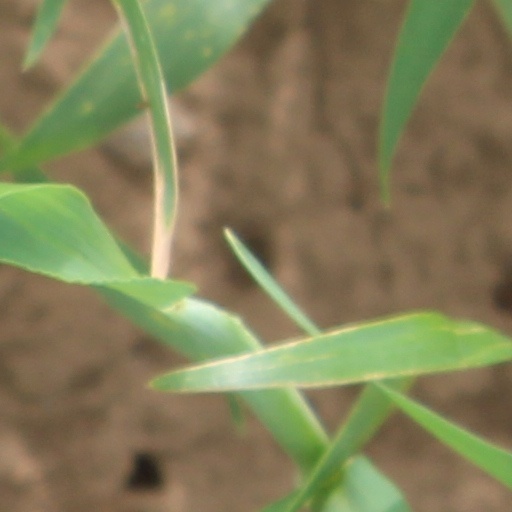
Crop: wheat